Diocesan Museum (Genoa)

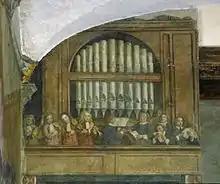
<a href="http%3A//www.micheleferraris.it/project/museo-diocesano-genova/">Fresco

The museum was inaugurated on 16 December 2000, with its main entrance in the cloister. The building, erected on a Roman foundation between 1176 and 1184 as the residence of the canons of the cathedral and incorporating the old bishop's residence, is connected to the cloister by a passageway. The cloister was restored with funds from the Columbus Citizens Foundation, saving the old structure and adapting it for the museum.